Seawater desalination in Australia

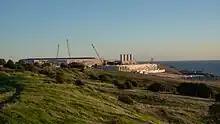
Construction of Adelaide Desalination Plant

The availability of renewable resources as well as their fluctuation in electricity production from region to region requires a customized design for each desalination facility. In order to maintain steady-state operations many facilities utilize renewable energy while connected to a smart grid, importing or exporting energy to the plant as required. The Perth Seawater Desalination Plant utilizes this strategy where 48 wind turbines produce 80MW on the Emu Downs Wind Farm to provide an overall 24MW to the desalination plant. Electrical energy from the renewable energy can also be stored in storage batteries and utilized when needed. As seen in the PV-powered RO system in Gillen Bore, Australia; producing 1,200 L/d. Or if the plant is not required full-time, it can operate using the power as it becomes available. In 2005 a PV-powered hybrid UF/RO filtration system providing 764 liters per day tolerated well power variation from changing weather conditions.